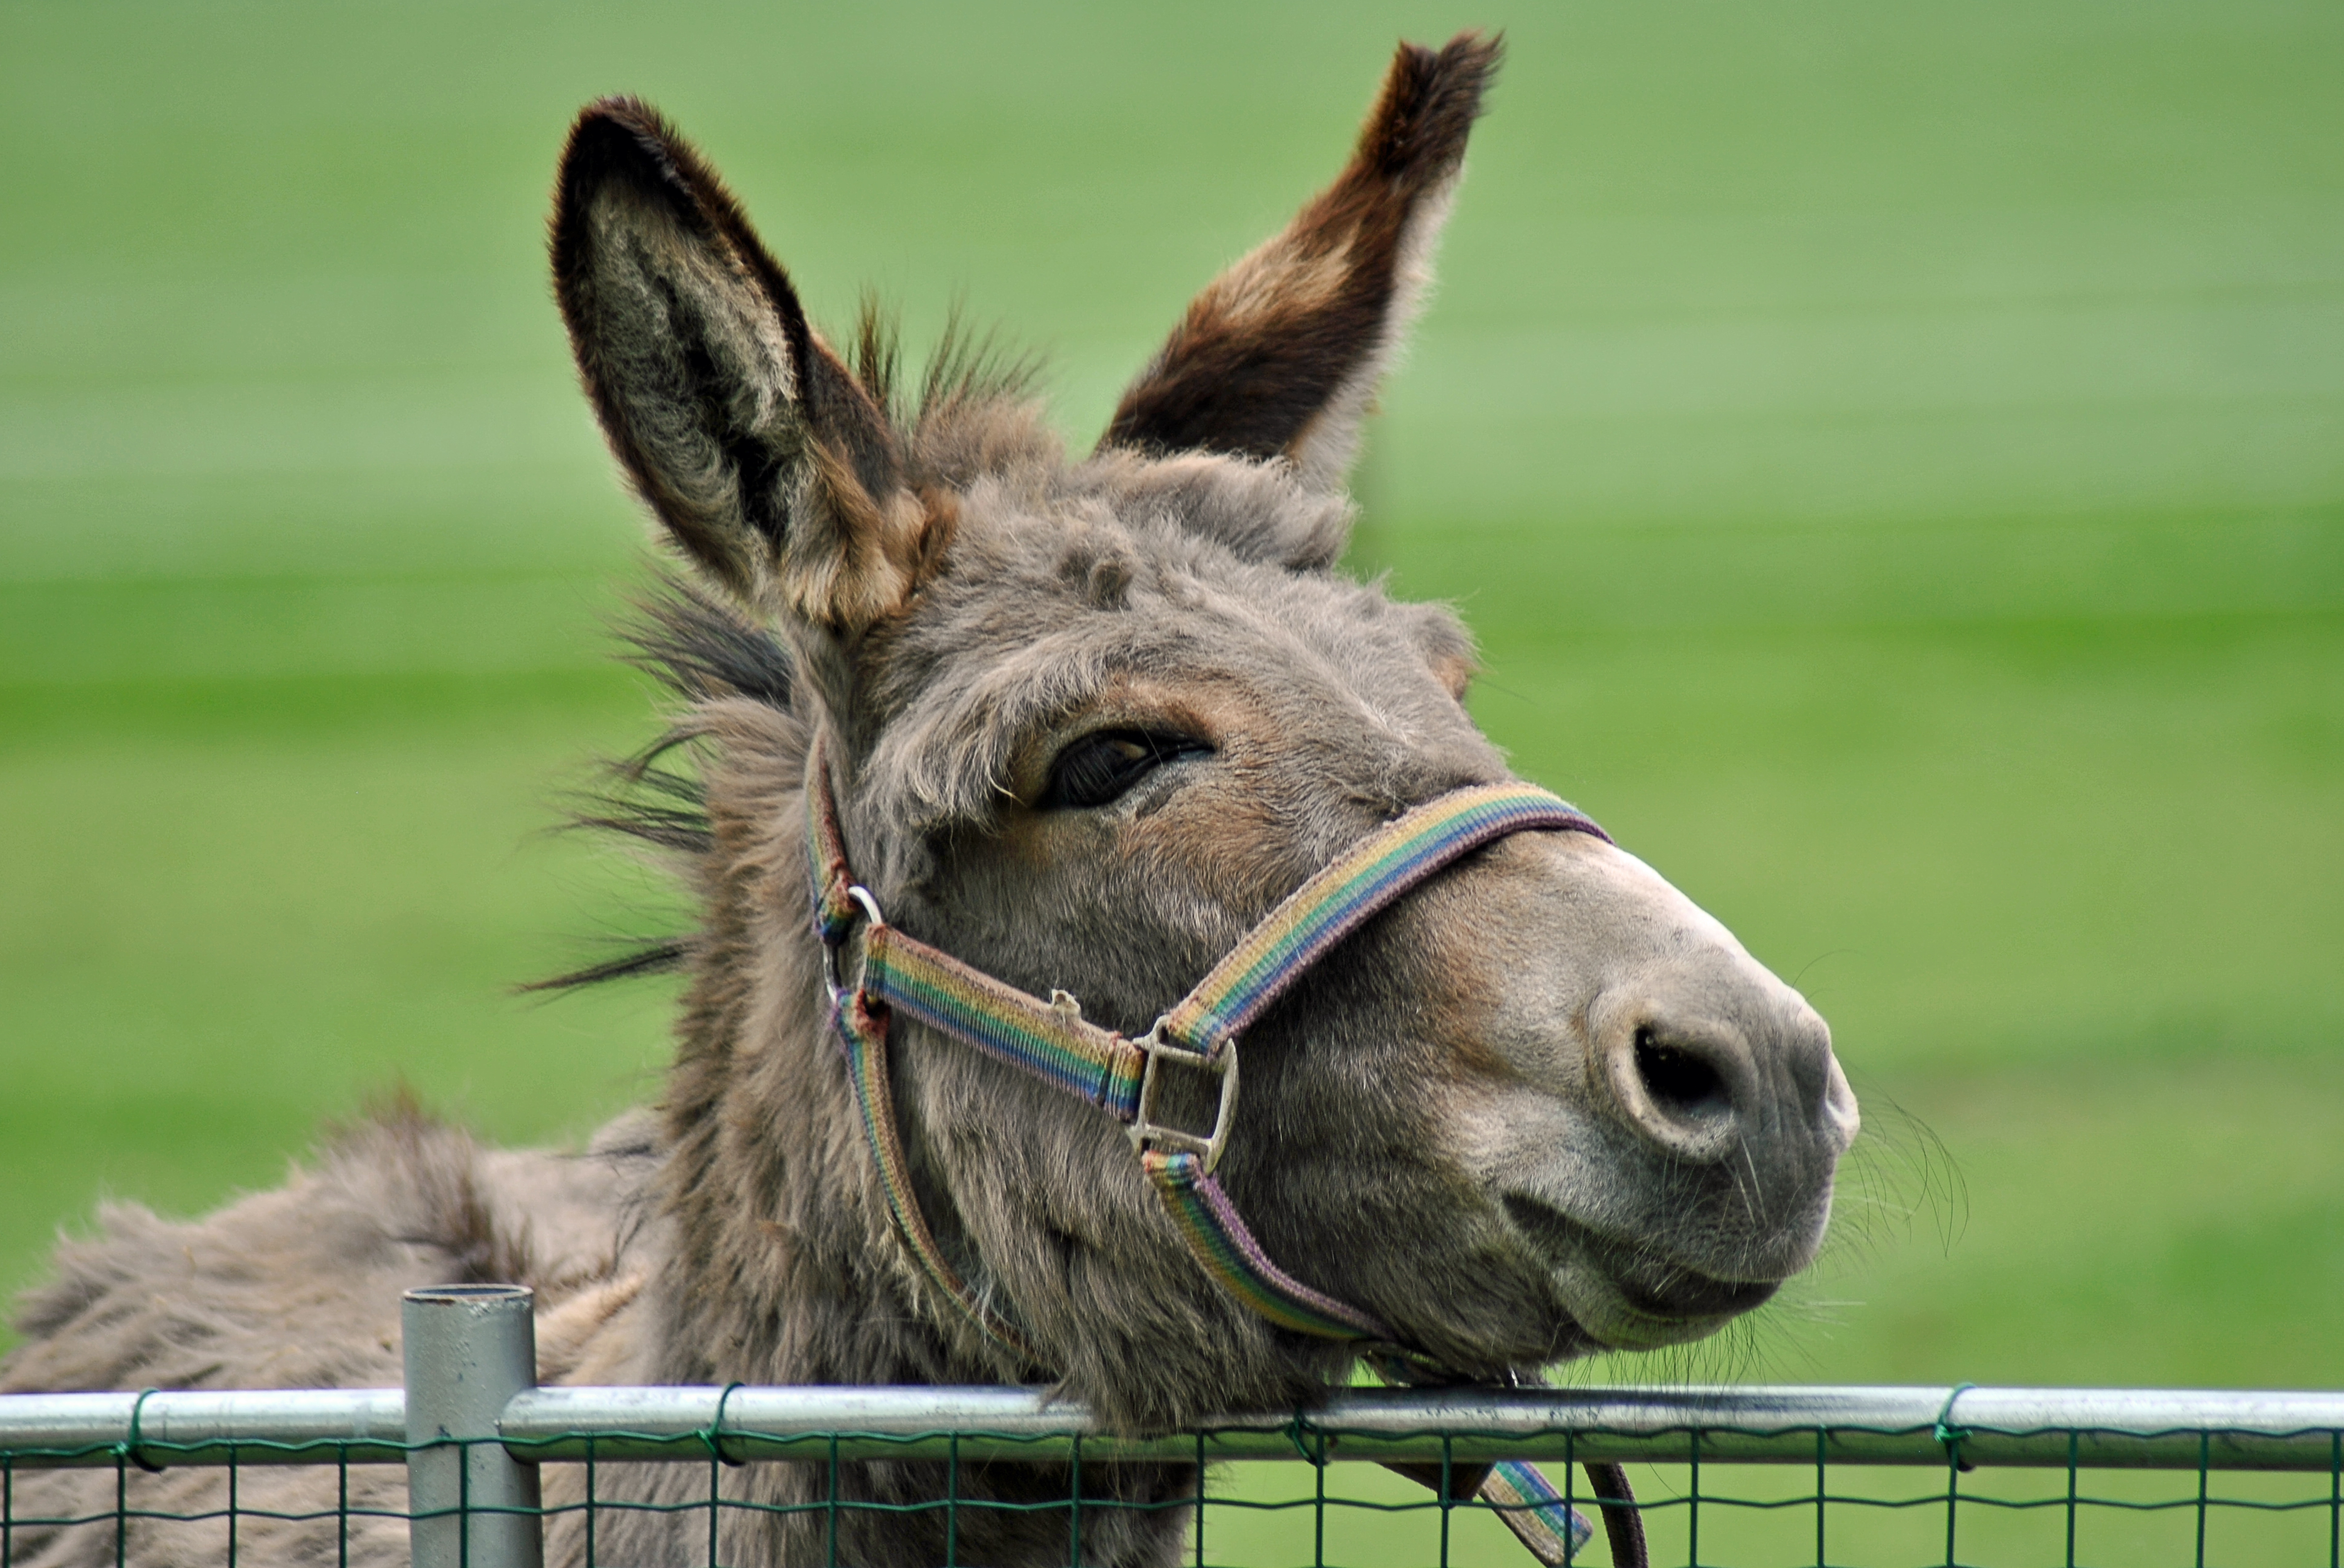
animal, wildlife, pasture, horse, mammal, stallion, mane, fauna, donkey, ass, farm animal, vertebrate, mare, pack animal, horse like mammal, mustang horse